List of The Young and the Restless characters introduced in 2021

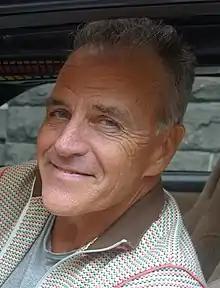
Richard Burgi portrayed Ashland before being recast.

Ashland Locke made his first appearance on March 11, 2021, played by Richard Burgi in a recurring role. The character was referred to as an "uber successful tycoon with a reputation for being a shrewd businessman", who comes to town to oversee a bidding war between the Abbotts and the Newmans. The character was recast with Robert Newman in 2022. It was later reported that Burgi had been let go for violating the soap opera's COVID-19 policy, which he said was inadvertent. In July 2022, Newman exited the role, with the actor confirming the news on social media and thanking his fans. Of his exit, Newman told fans, "I very much enjoyed playing the character, and I hope you enjoyed seeing me in the role. I know for some of you, it was a tough transition from Richard's [Burgi] work, but I really, really enjoyed playing the character and working with these fantastic people". Ashland departed after being killed off in a fight with Nicholas Newman (Joshua Morrow).